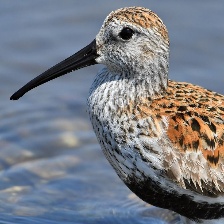
Species: DUNLIN
Scientific name: CALIDRIS ALPINA
ImageNet parent category: red-backed_sandpiper